Kropyvnytskyi

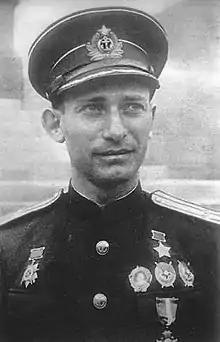
Israel Fisanovich, 1943

The region is extremely fertile. However, a drought in 1892 and poor farming methods which never allowed the soil to recover, prompted a large famine that plagued the region. According to a 1901 "New York Times" article, the Ministry of the Interior denied the persistence of famine in the region and blocked non-State charities from bringing aid to the area. The reporter wrote, "The existence of famine was inconvenient at a time when negotiations were pending for foreign loans." The governor of the Kherson region, Prince Oblonsky, refused to acknowledge this famine. One non-resident and non-State worker entered Elizabethgrad and provided "The New York Times" with an eyewitness account. He observed: general and acute destitution; deaths from starvation; widespread typhus (shows poverty), and little to no work to be found in the region.